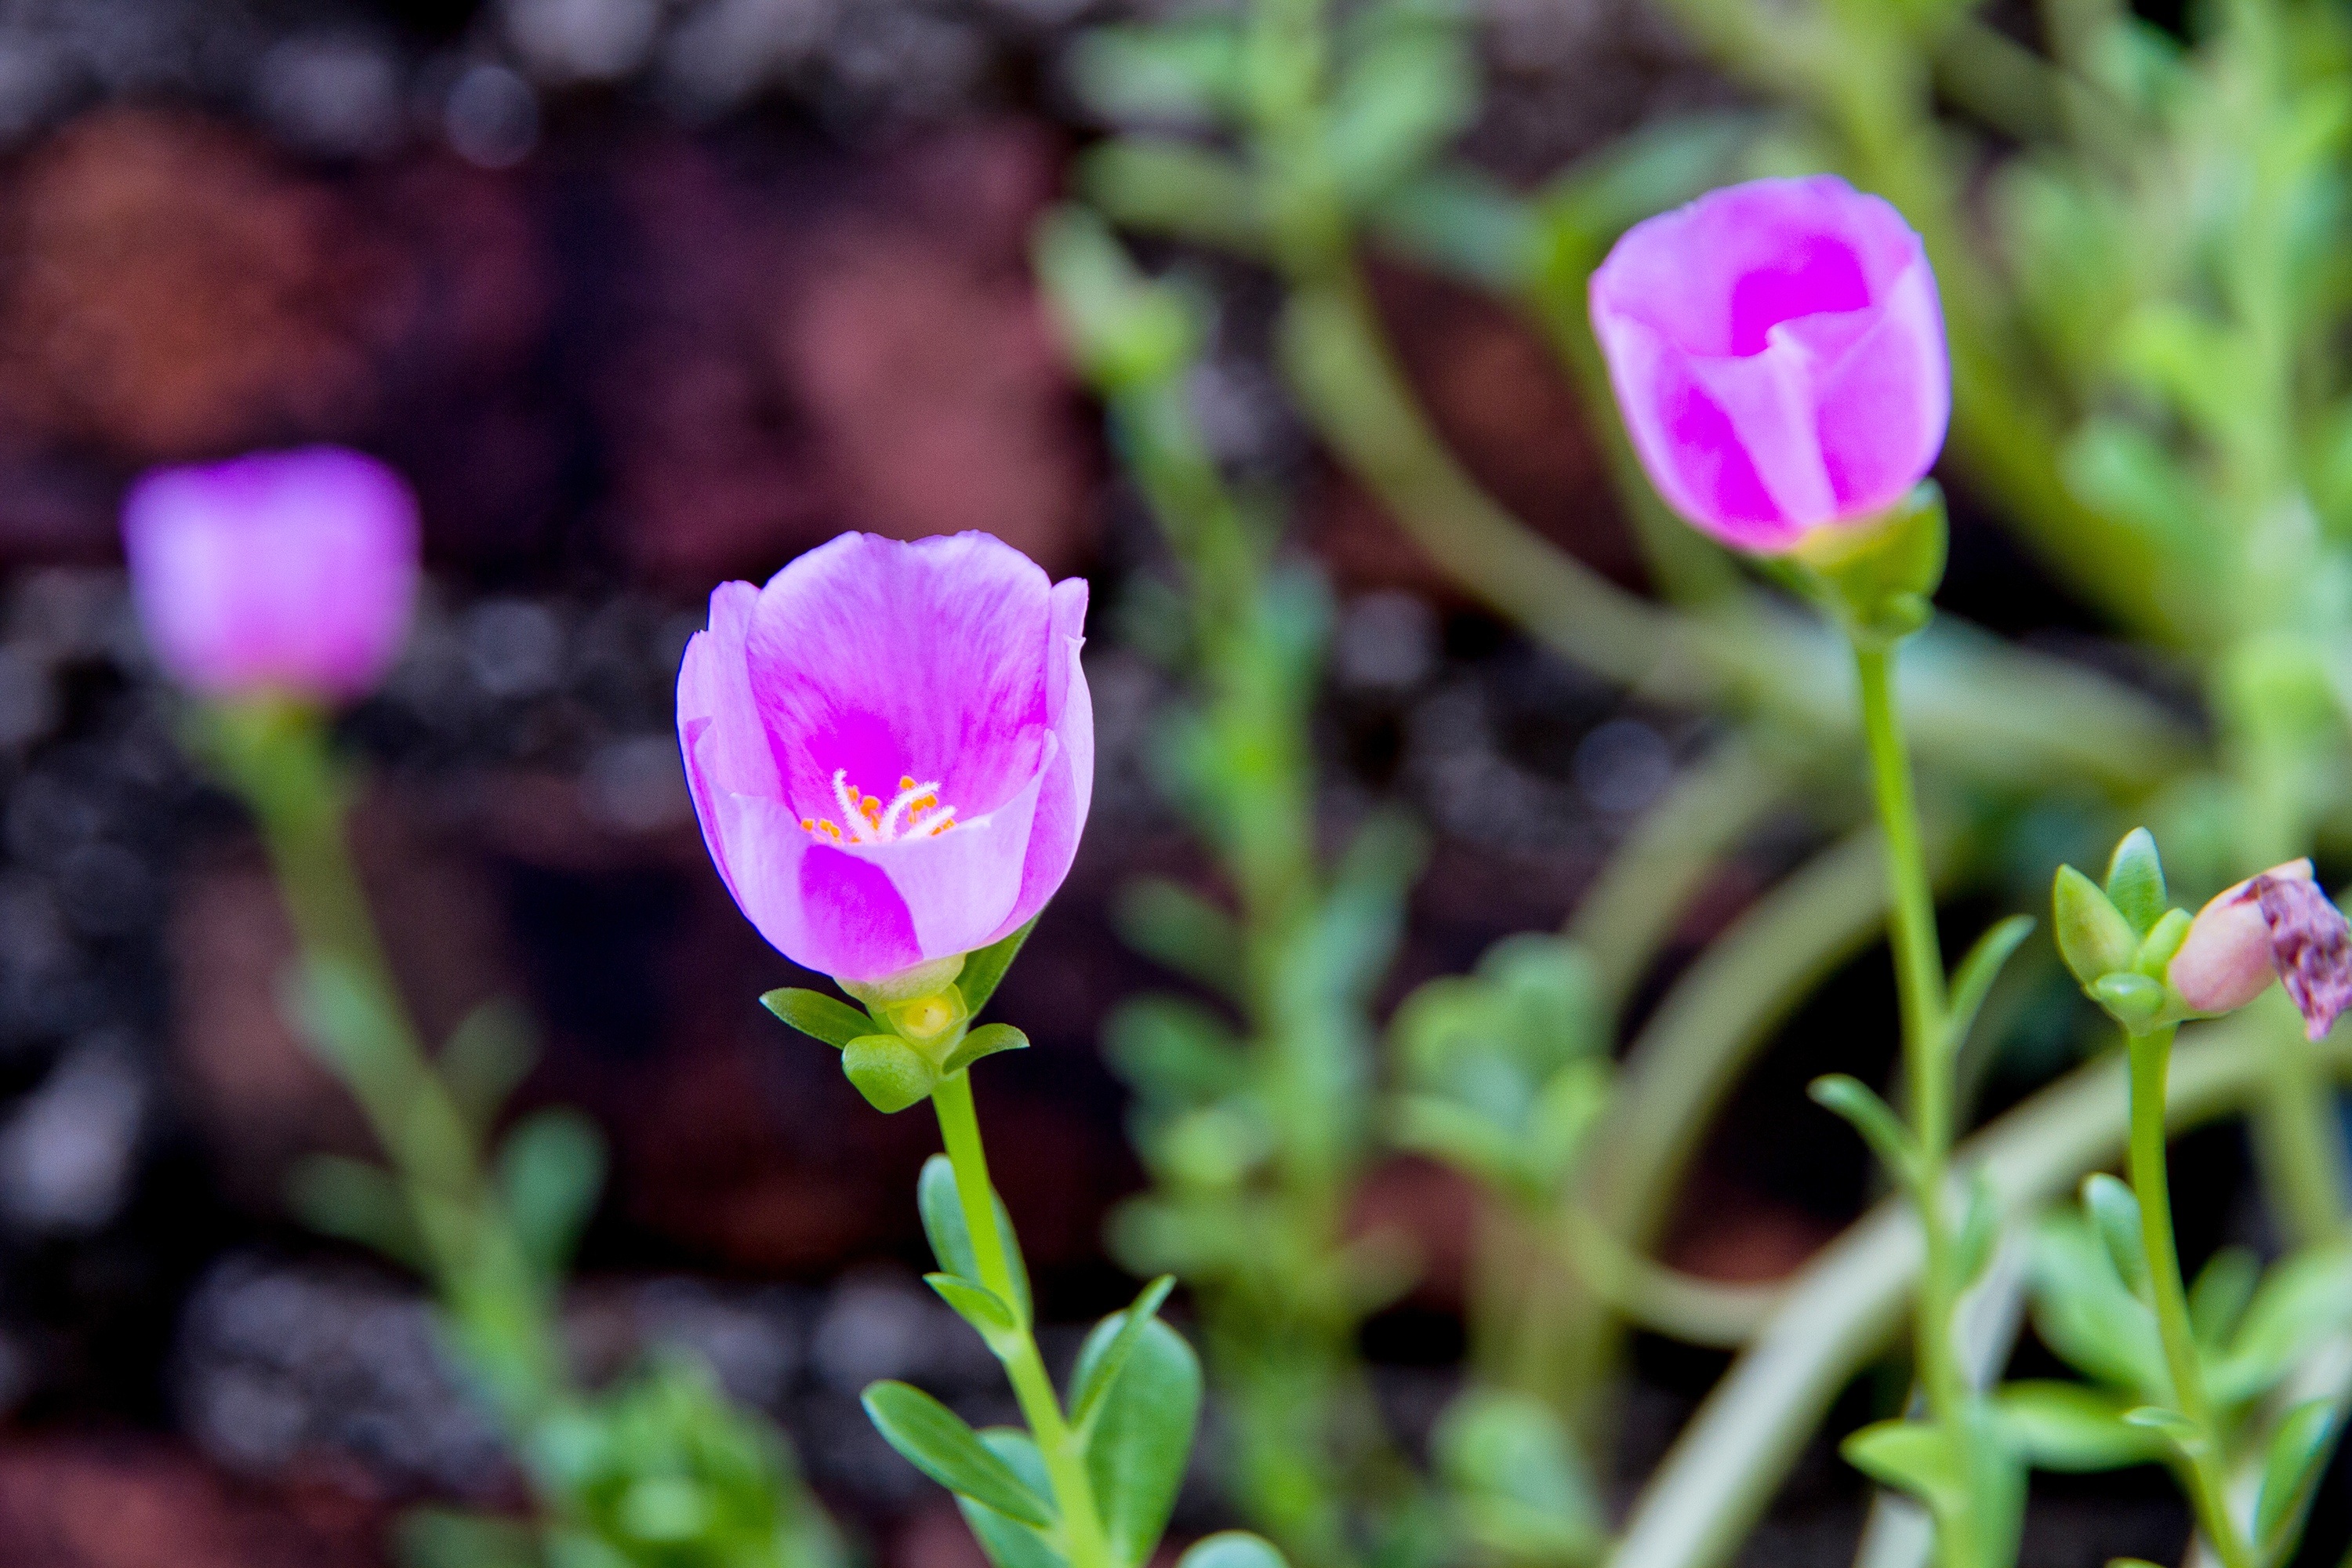
nature, blossom, plant, flower, petal, green, botany, pink, flora, wildflower, leaves, macro photography, flowering plant, the pink flowers, portulaca oleracea, annual plant, plant stem, land plant, violet family